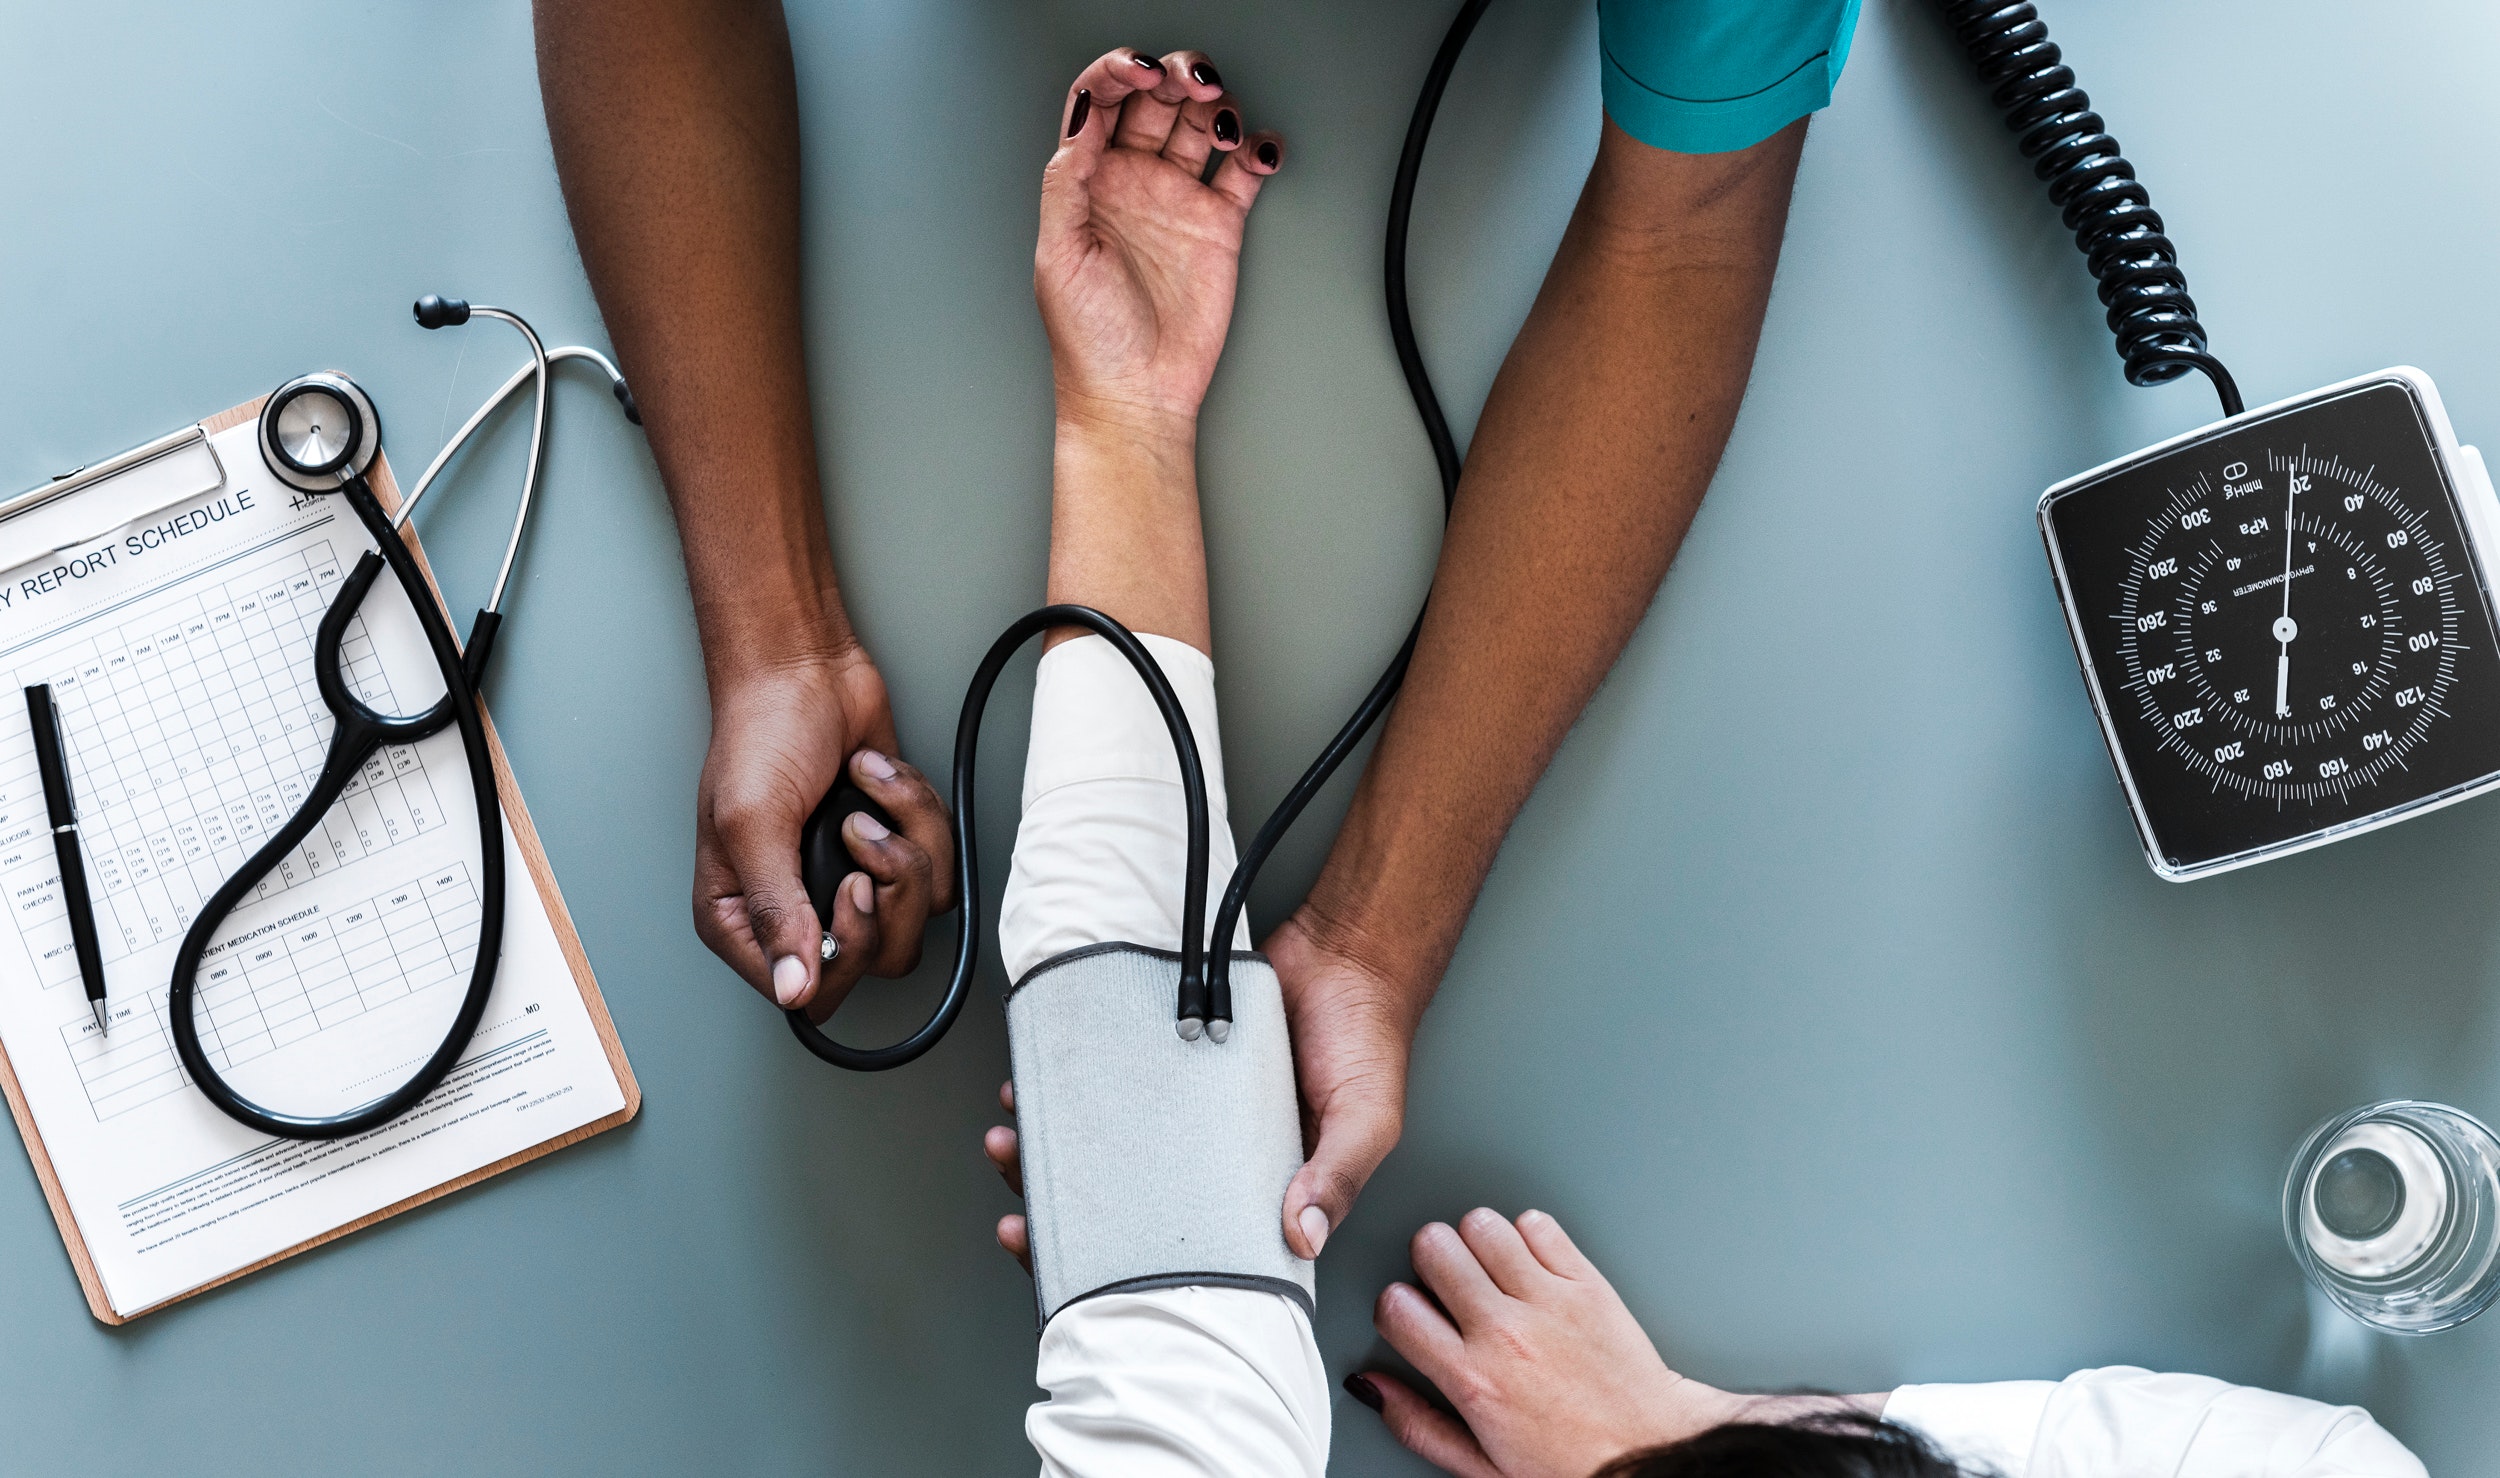
wrist, arm, hand, leg, finger, footwear, eyewear, technology, ankle, shoe, fashion accessory, foot, electronics, glasses, nail, elbow, gesture